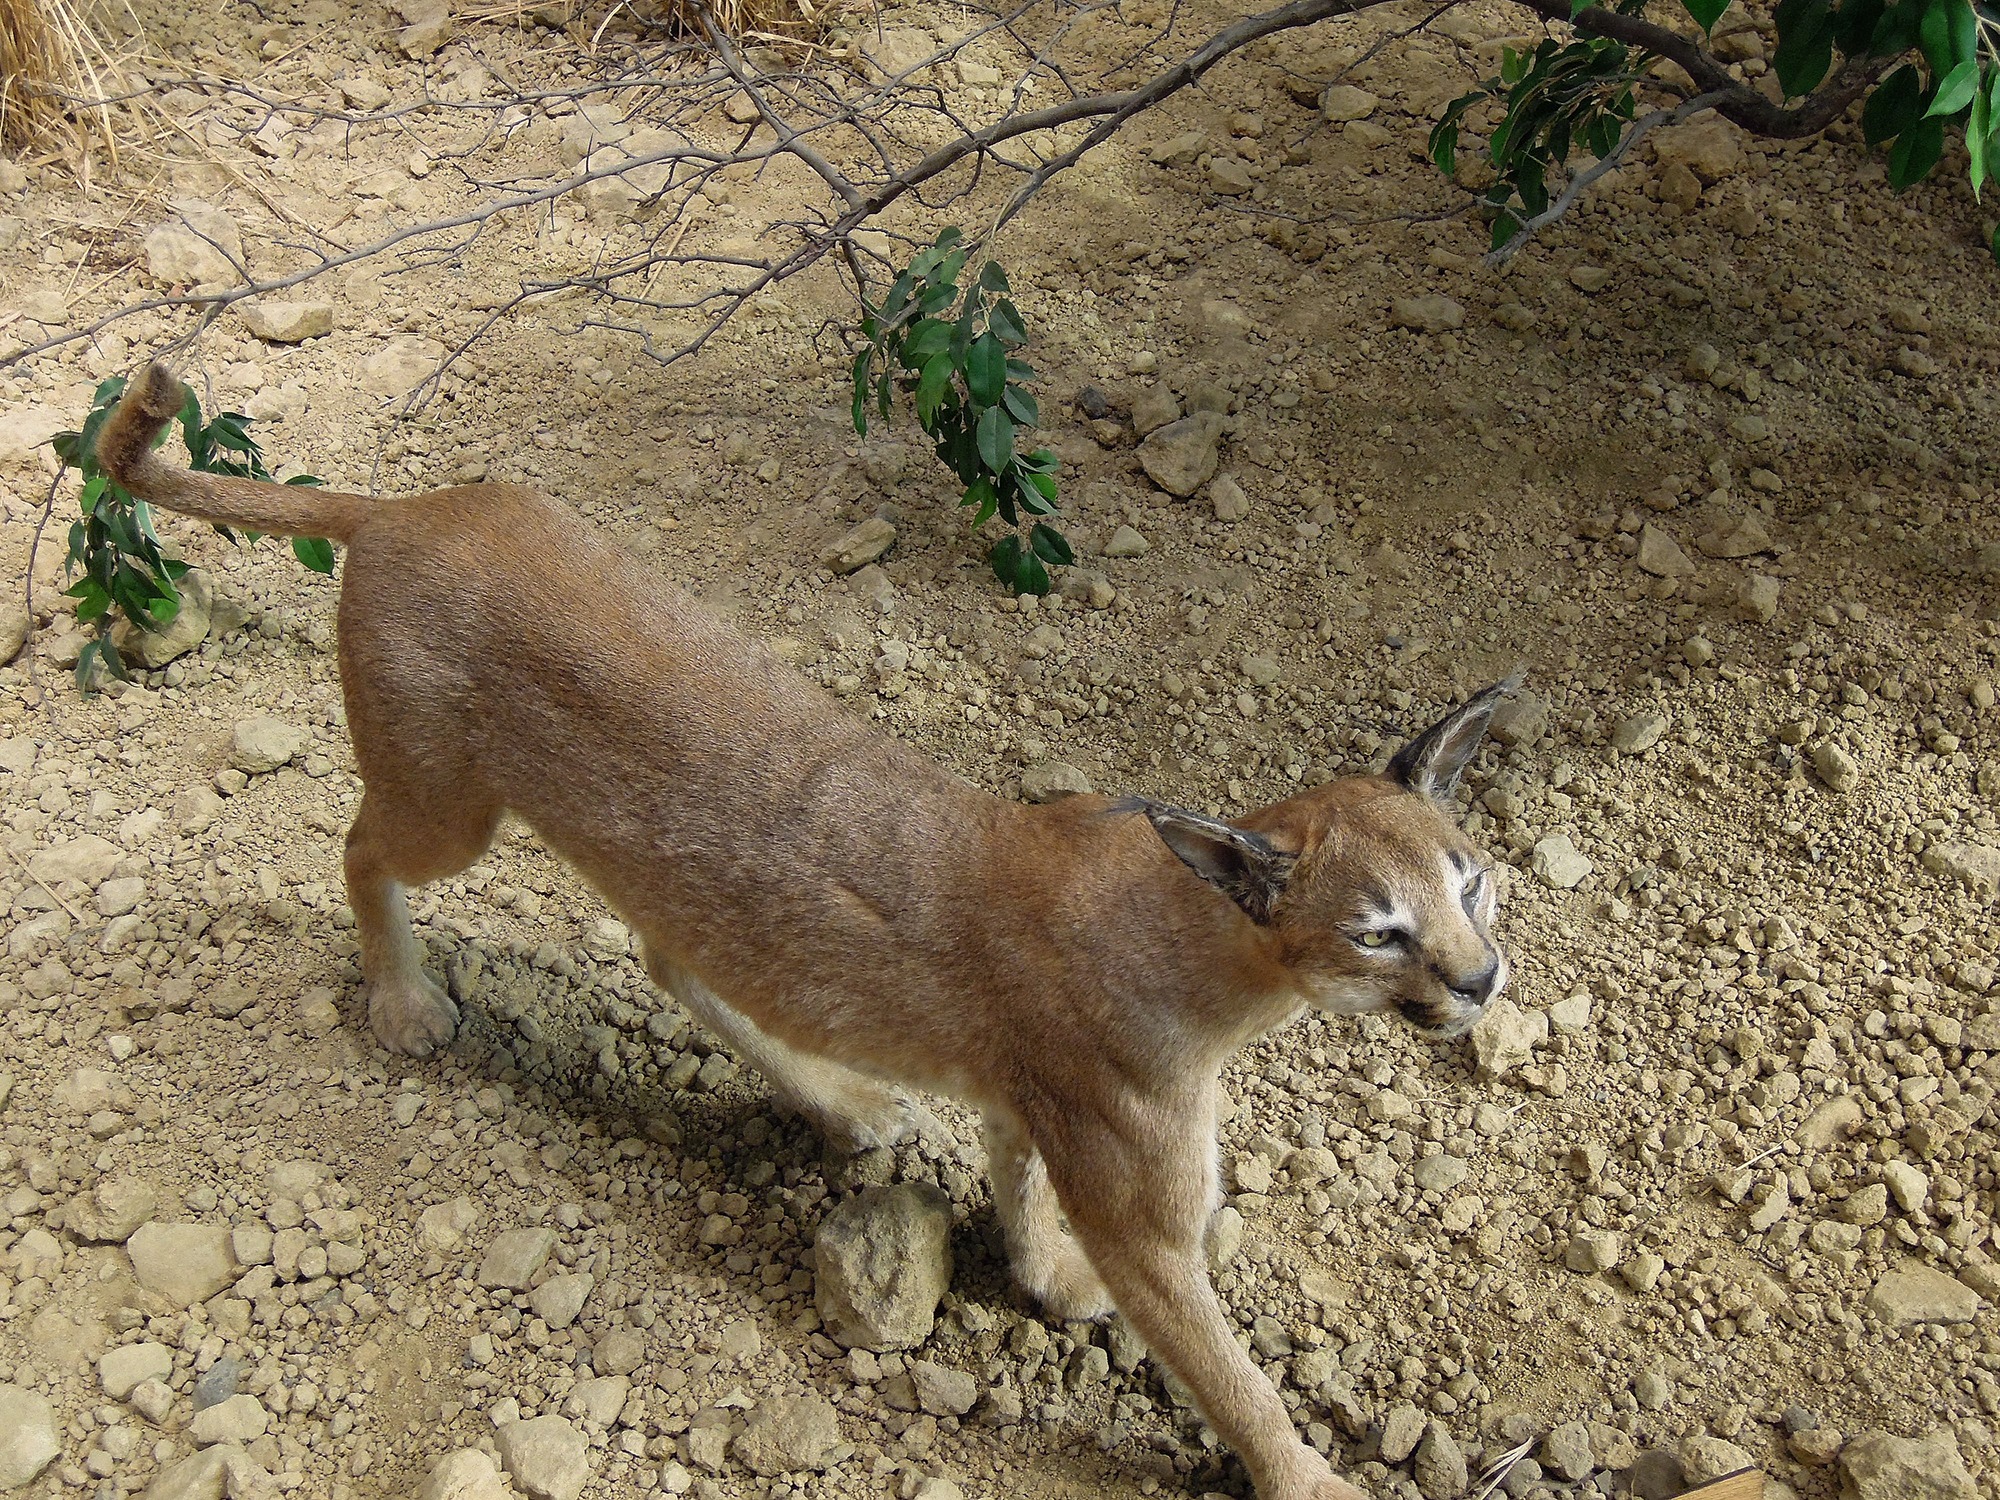
animal, wildlife, wild, zoo, cat, feline, brown, mammal, predator, fauna, vertebrate, carnivore, hunter, eurasian, lynx, wildcat, puma, dog like mammal, kit fox, dhole